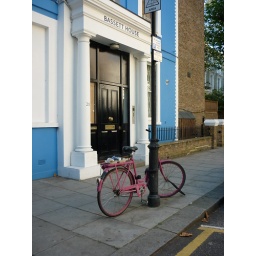
If I see a pink bike in front of a blue building, I must capture it.